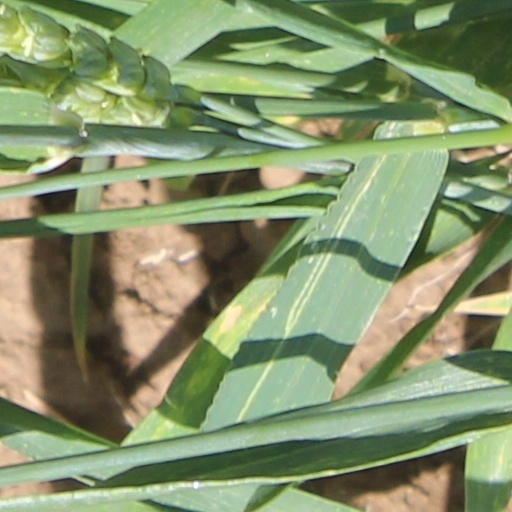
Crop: wheat